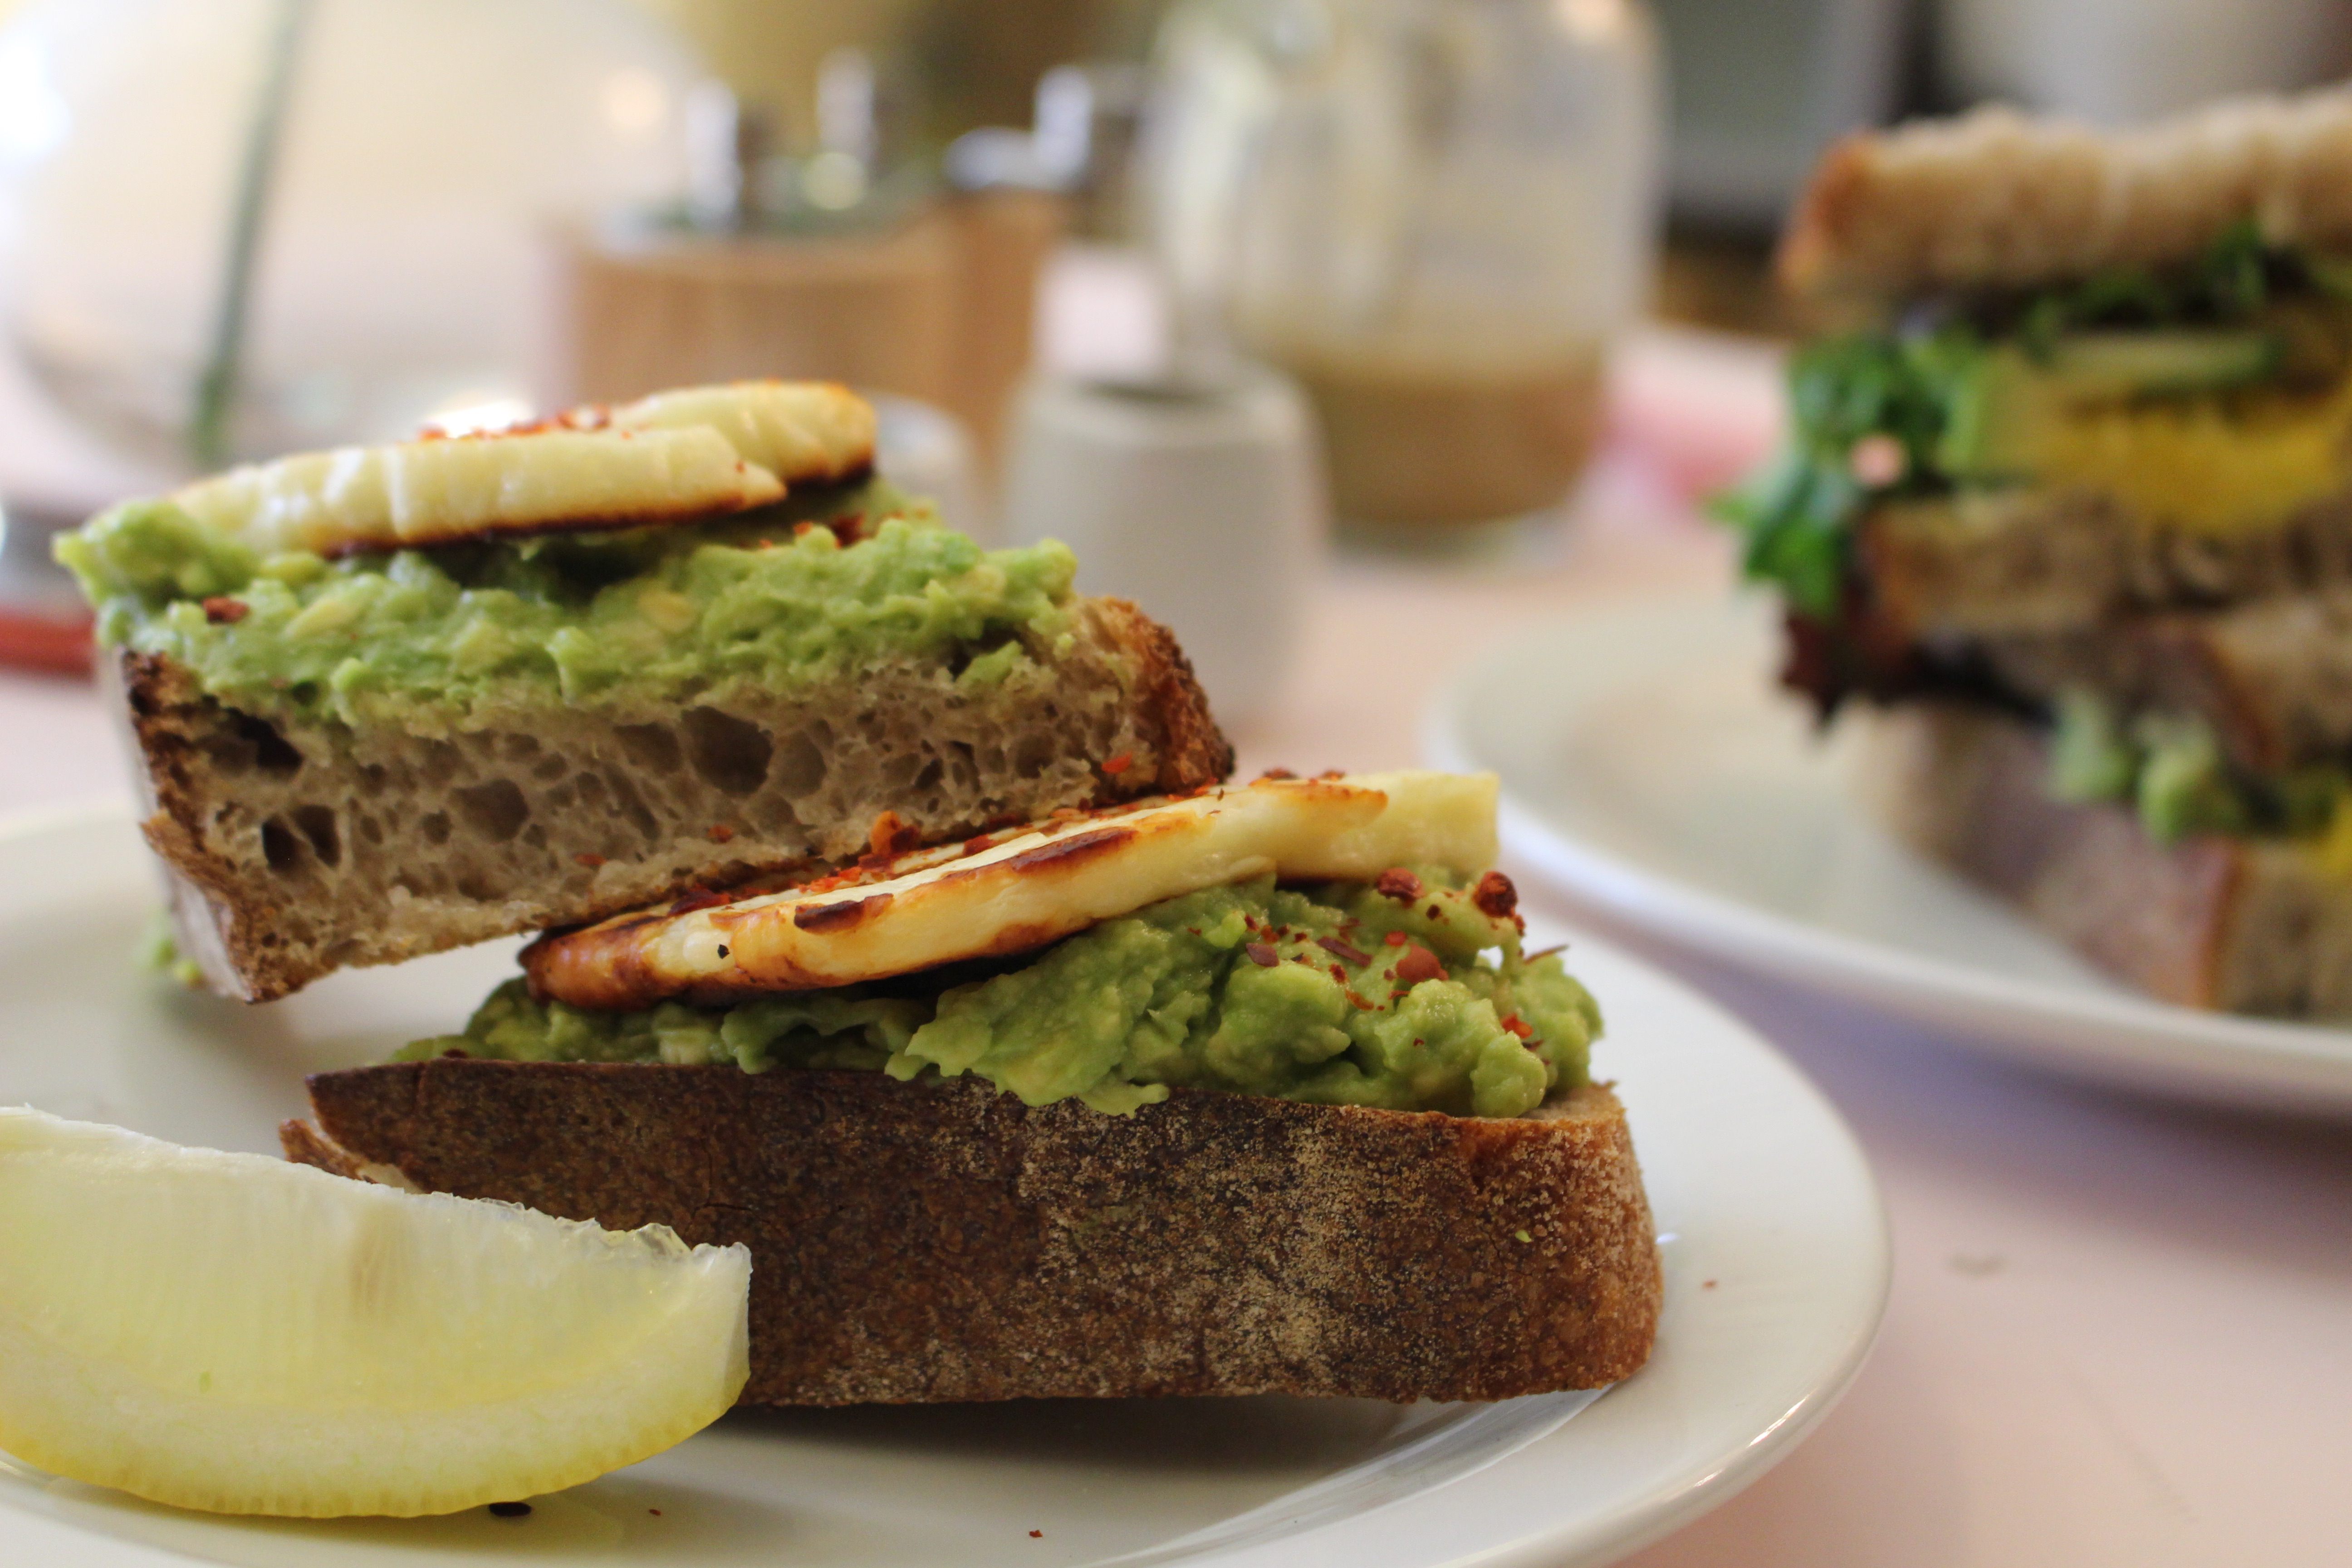
dish, meal, food, produce, vegetable, breakfast, meat, lunch, cuisine, hamburger, sandwich, vegetarian food, veggie burger